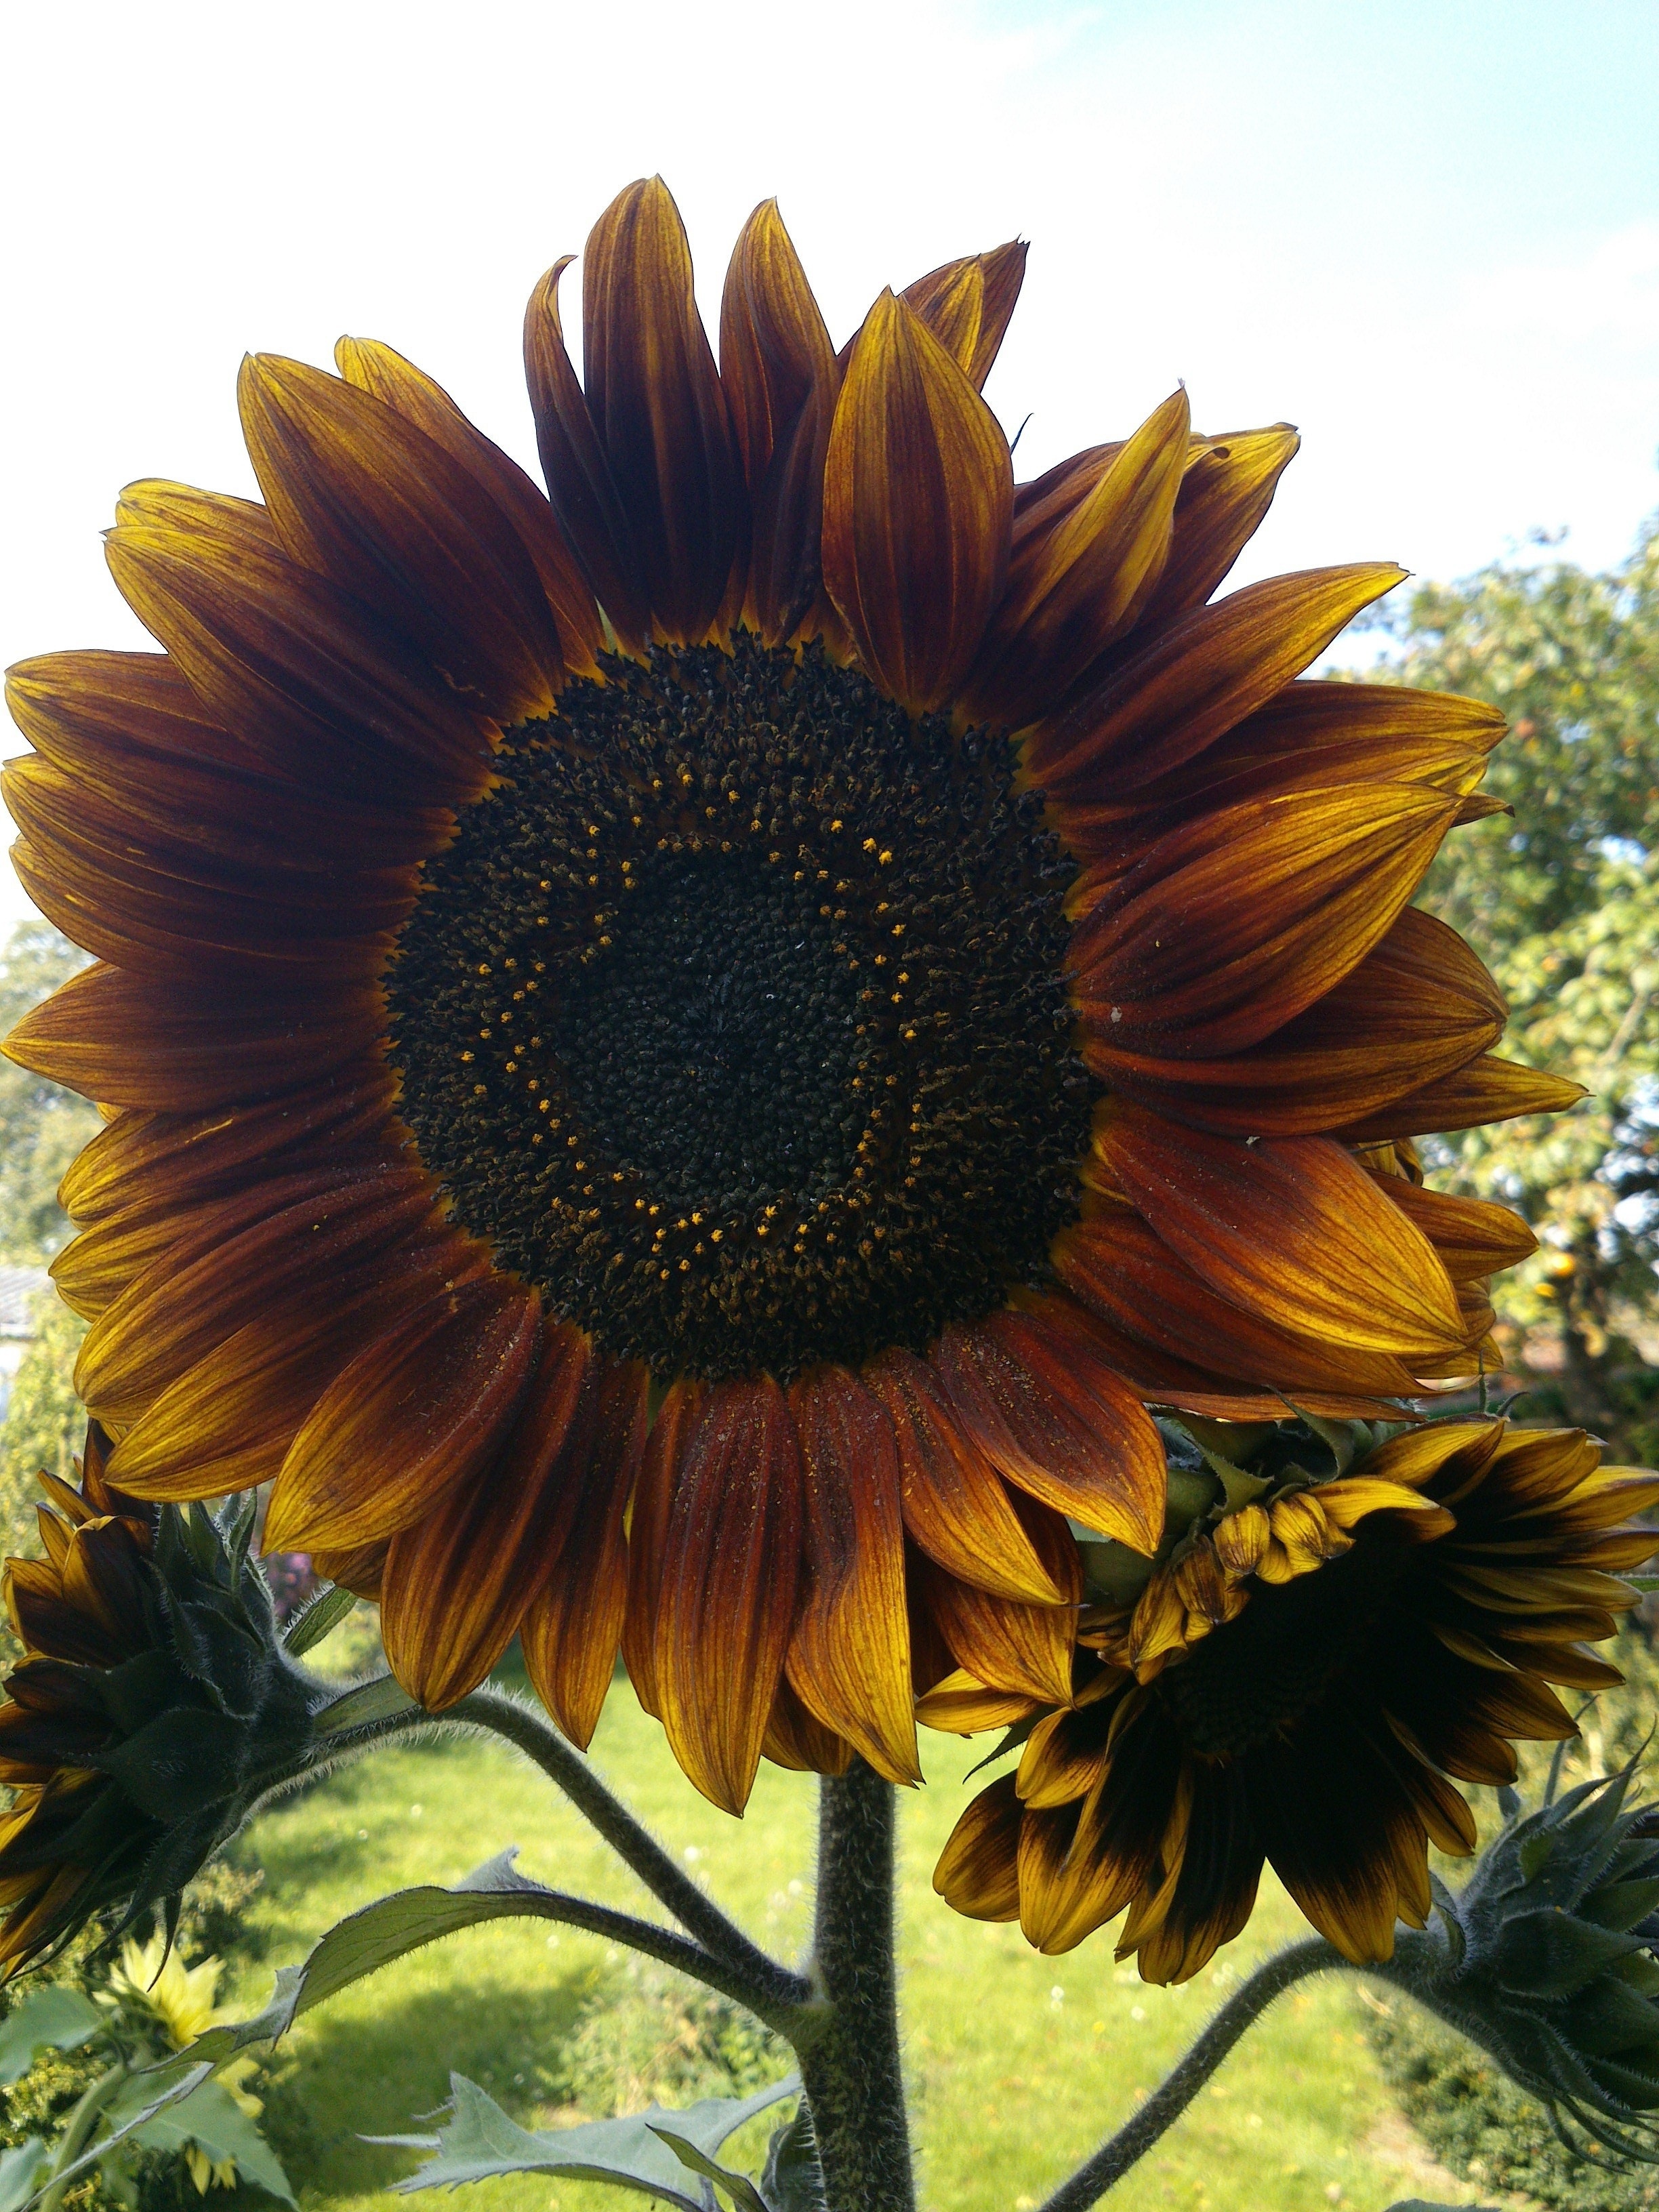
plant, field, flower, petal, botany, yellow, garden, close, flora, sunflower, sun flower, vegetarian food, flowering plant, daisy family, asterales, sunflower seed, plant stem, land plant